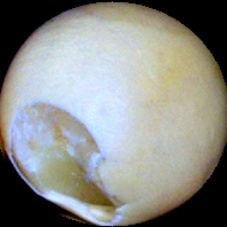
Label: Broken